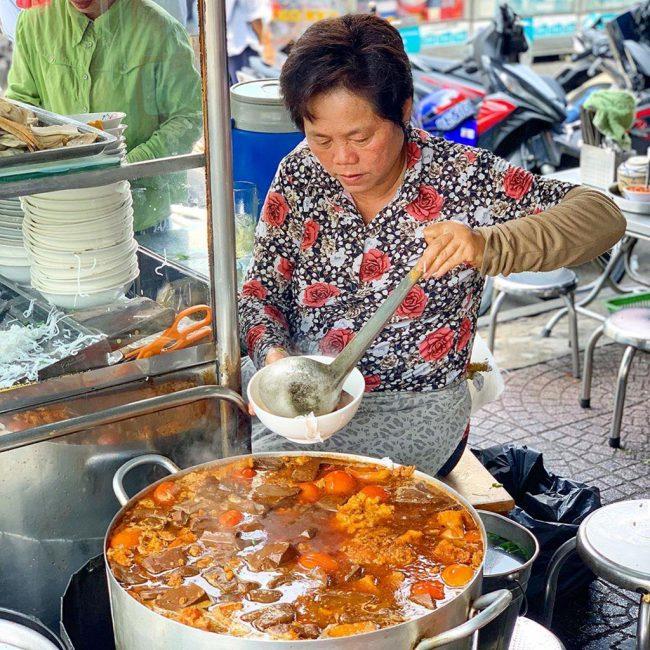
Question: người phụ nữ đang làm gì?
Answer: đang bán bún